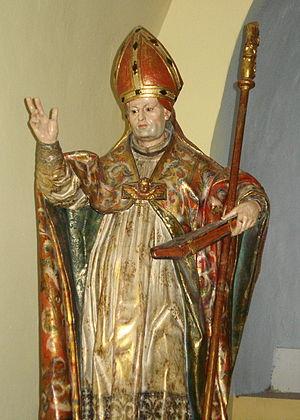
Turibio de Mogrovejo ou Turibe ou Thuribe ou Toribio, est un archevêque de Lima et un saint de l'Église catholique, célébré le 23 mars.